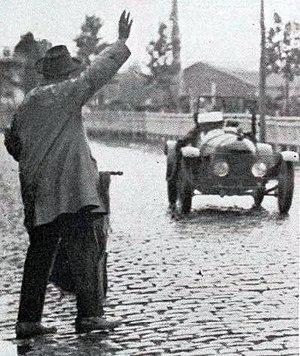
Michel Doré, vainqueur du Circuit des Routes Pavées tourisme en 1927.
Michel Doré, né en 1894 à Douai, est un ancien pilote automobile français d'Abbeville, sur circuits.